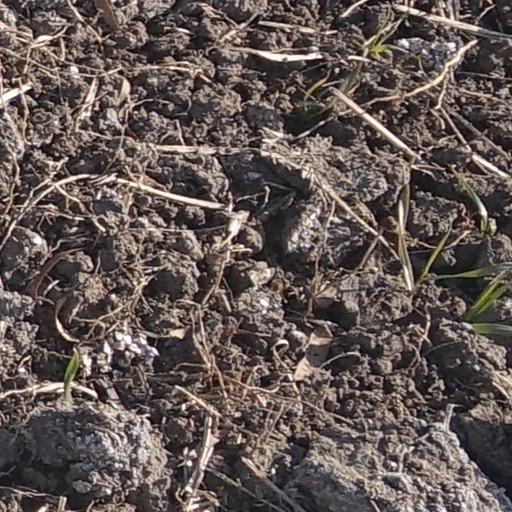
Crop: wheat